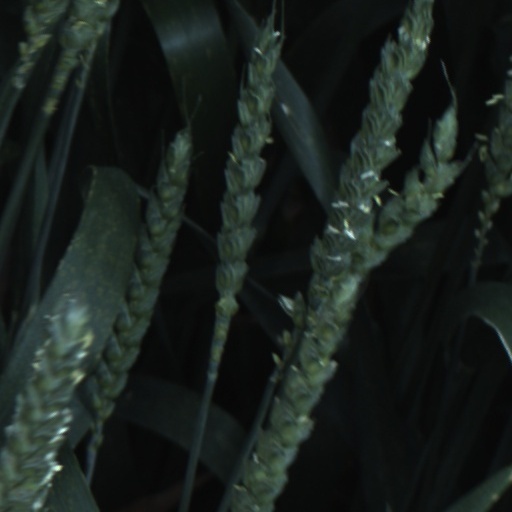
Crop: wheat